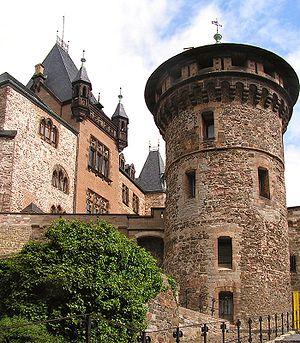
Le comte Otto zu Stolberg-Wernigerode, né le 30 octobre 1837 au château de Gedern et mort le 19 novembre 1896 au château de Wernigerode, est un aristocrate allemand, membre de la Maison de Stolberg, qui fut vice-chancelier sous Bismarck.